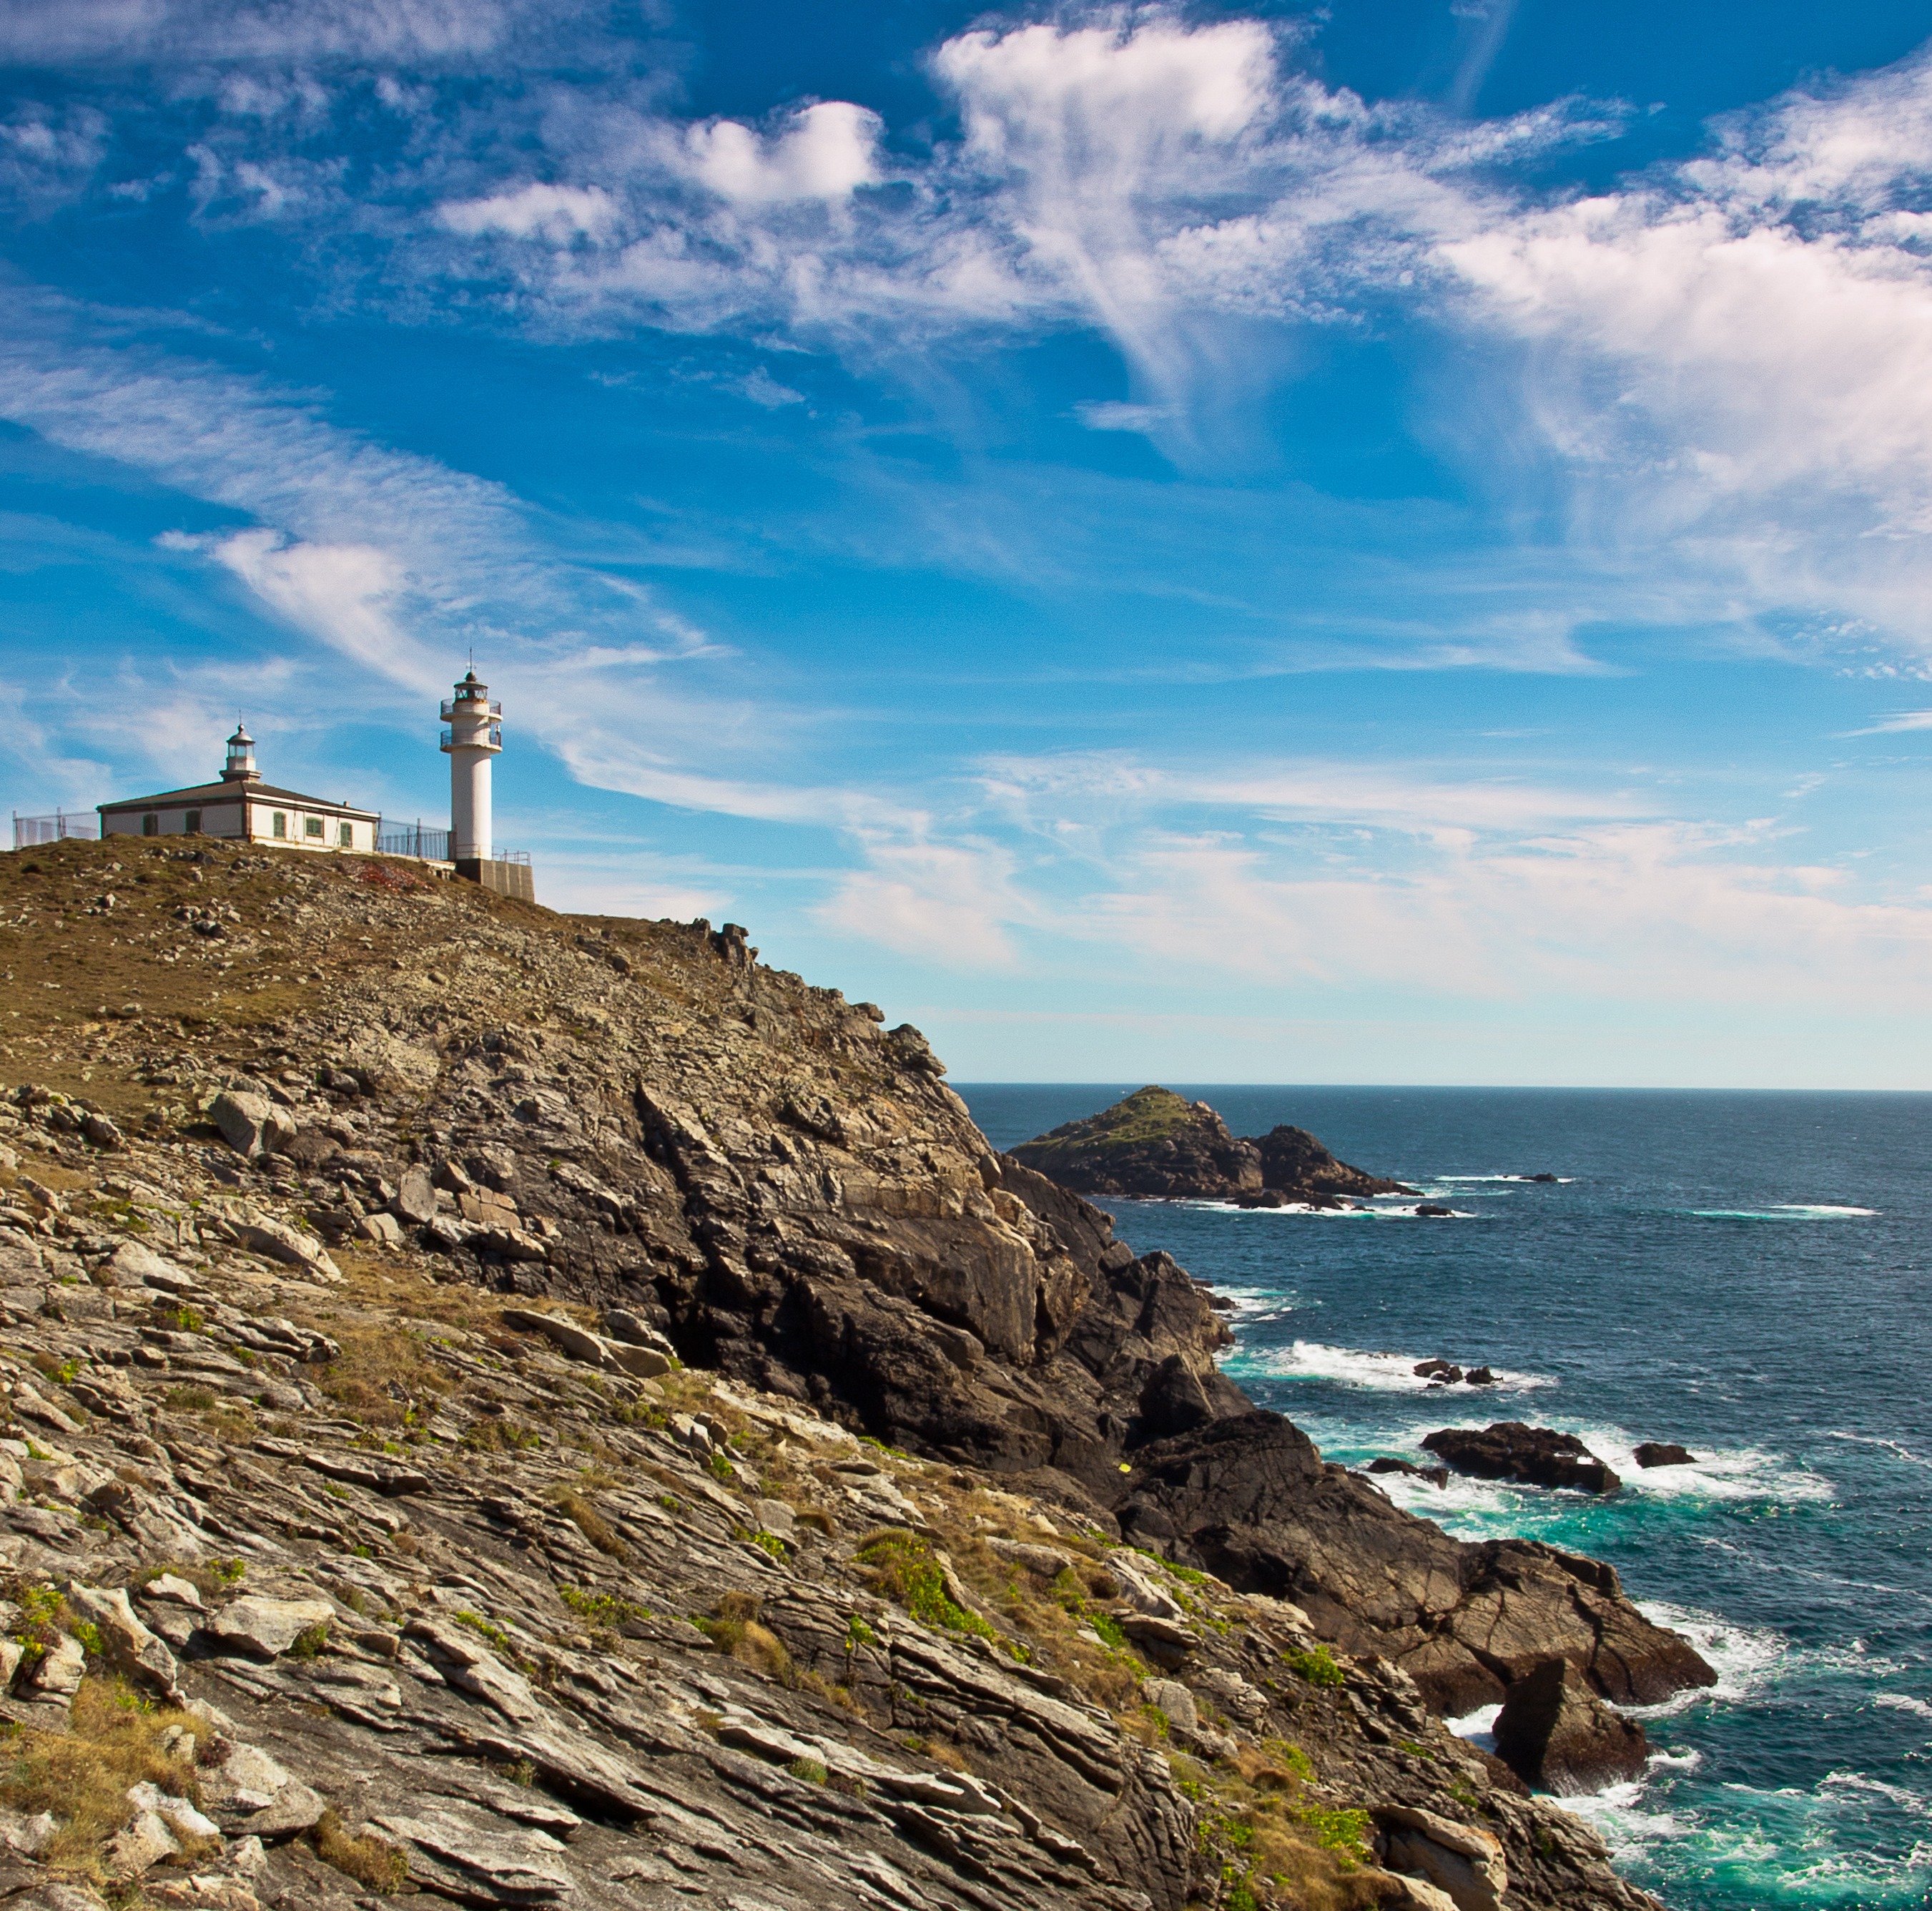
beach, sea, coast, rock, ocean, horizon, cloud, lighthouse, sky, shore, wave, vacation, cliff, cove, tower, bay, terrain, body of water, clouds, spain, cape, islet, cabo touri n